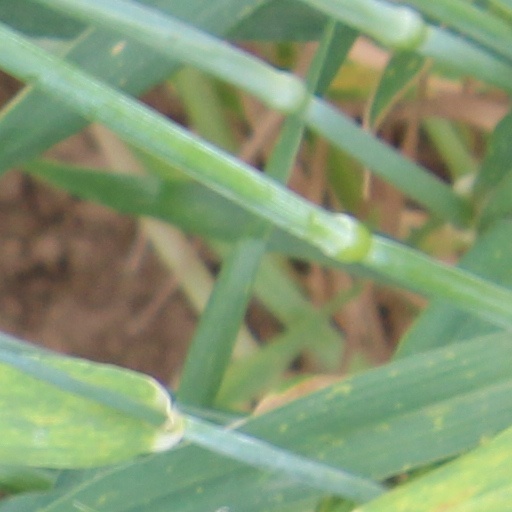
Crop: wheat